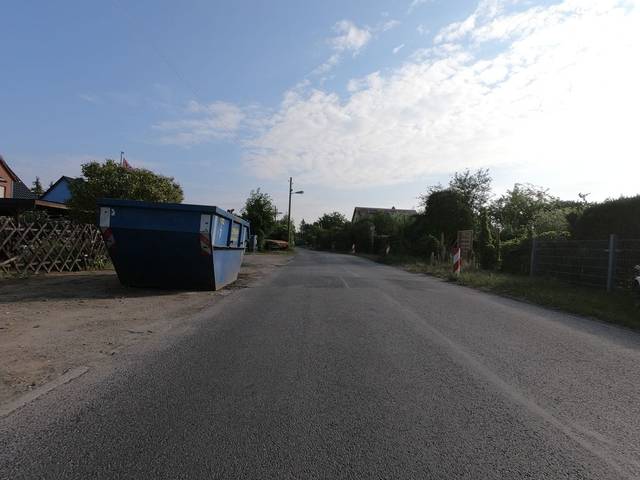
Region: Germany
Coordinates: 52.568, 13.458